Sulu

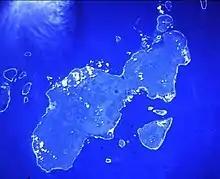
Jolo and its adjacent islets seen from space

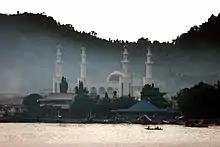
Tulay Mosque in Jolo

The Department of Mindanao and Sulu under Gov. Carpenter was created by "Philippine Commission Act 2309" (1914) and ended on February 5, 1920, by Act of Philippine Legislature No. 2878. The Bureau of Non-Christian Tribes was organized and briefly headed by Teofisto Guingona Sr. With the enactment by the US Congress of the Jones Law (Philippine Autonomy Law) in 1916, ultimate Philippine independence was guaranteed and the Filipinization of public administration began. Sulu, however, had an appointed American governor until 1935, and the Governor General in Manila had a say in Sulu affairs.